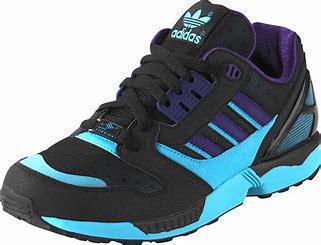
Brand: Adidas
Model: ZX 8000